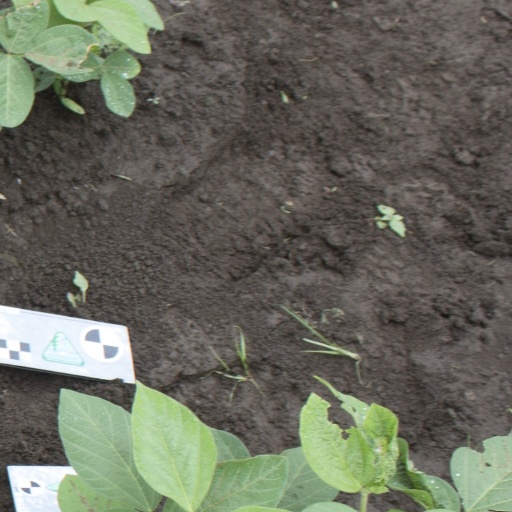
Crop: soybean